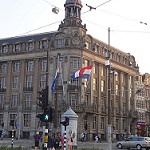
Scene: Outdoor